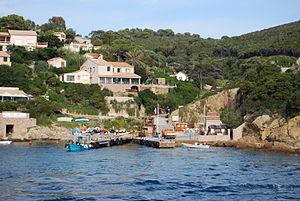
L'arrivée en bateau sur le petit Port de l'île du Levant